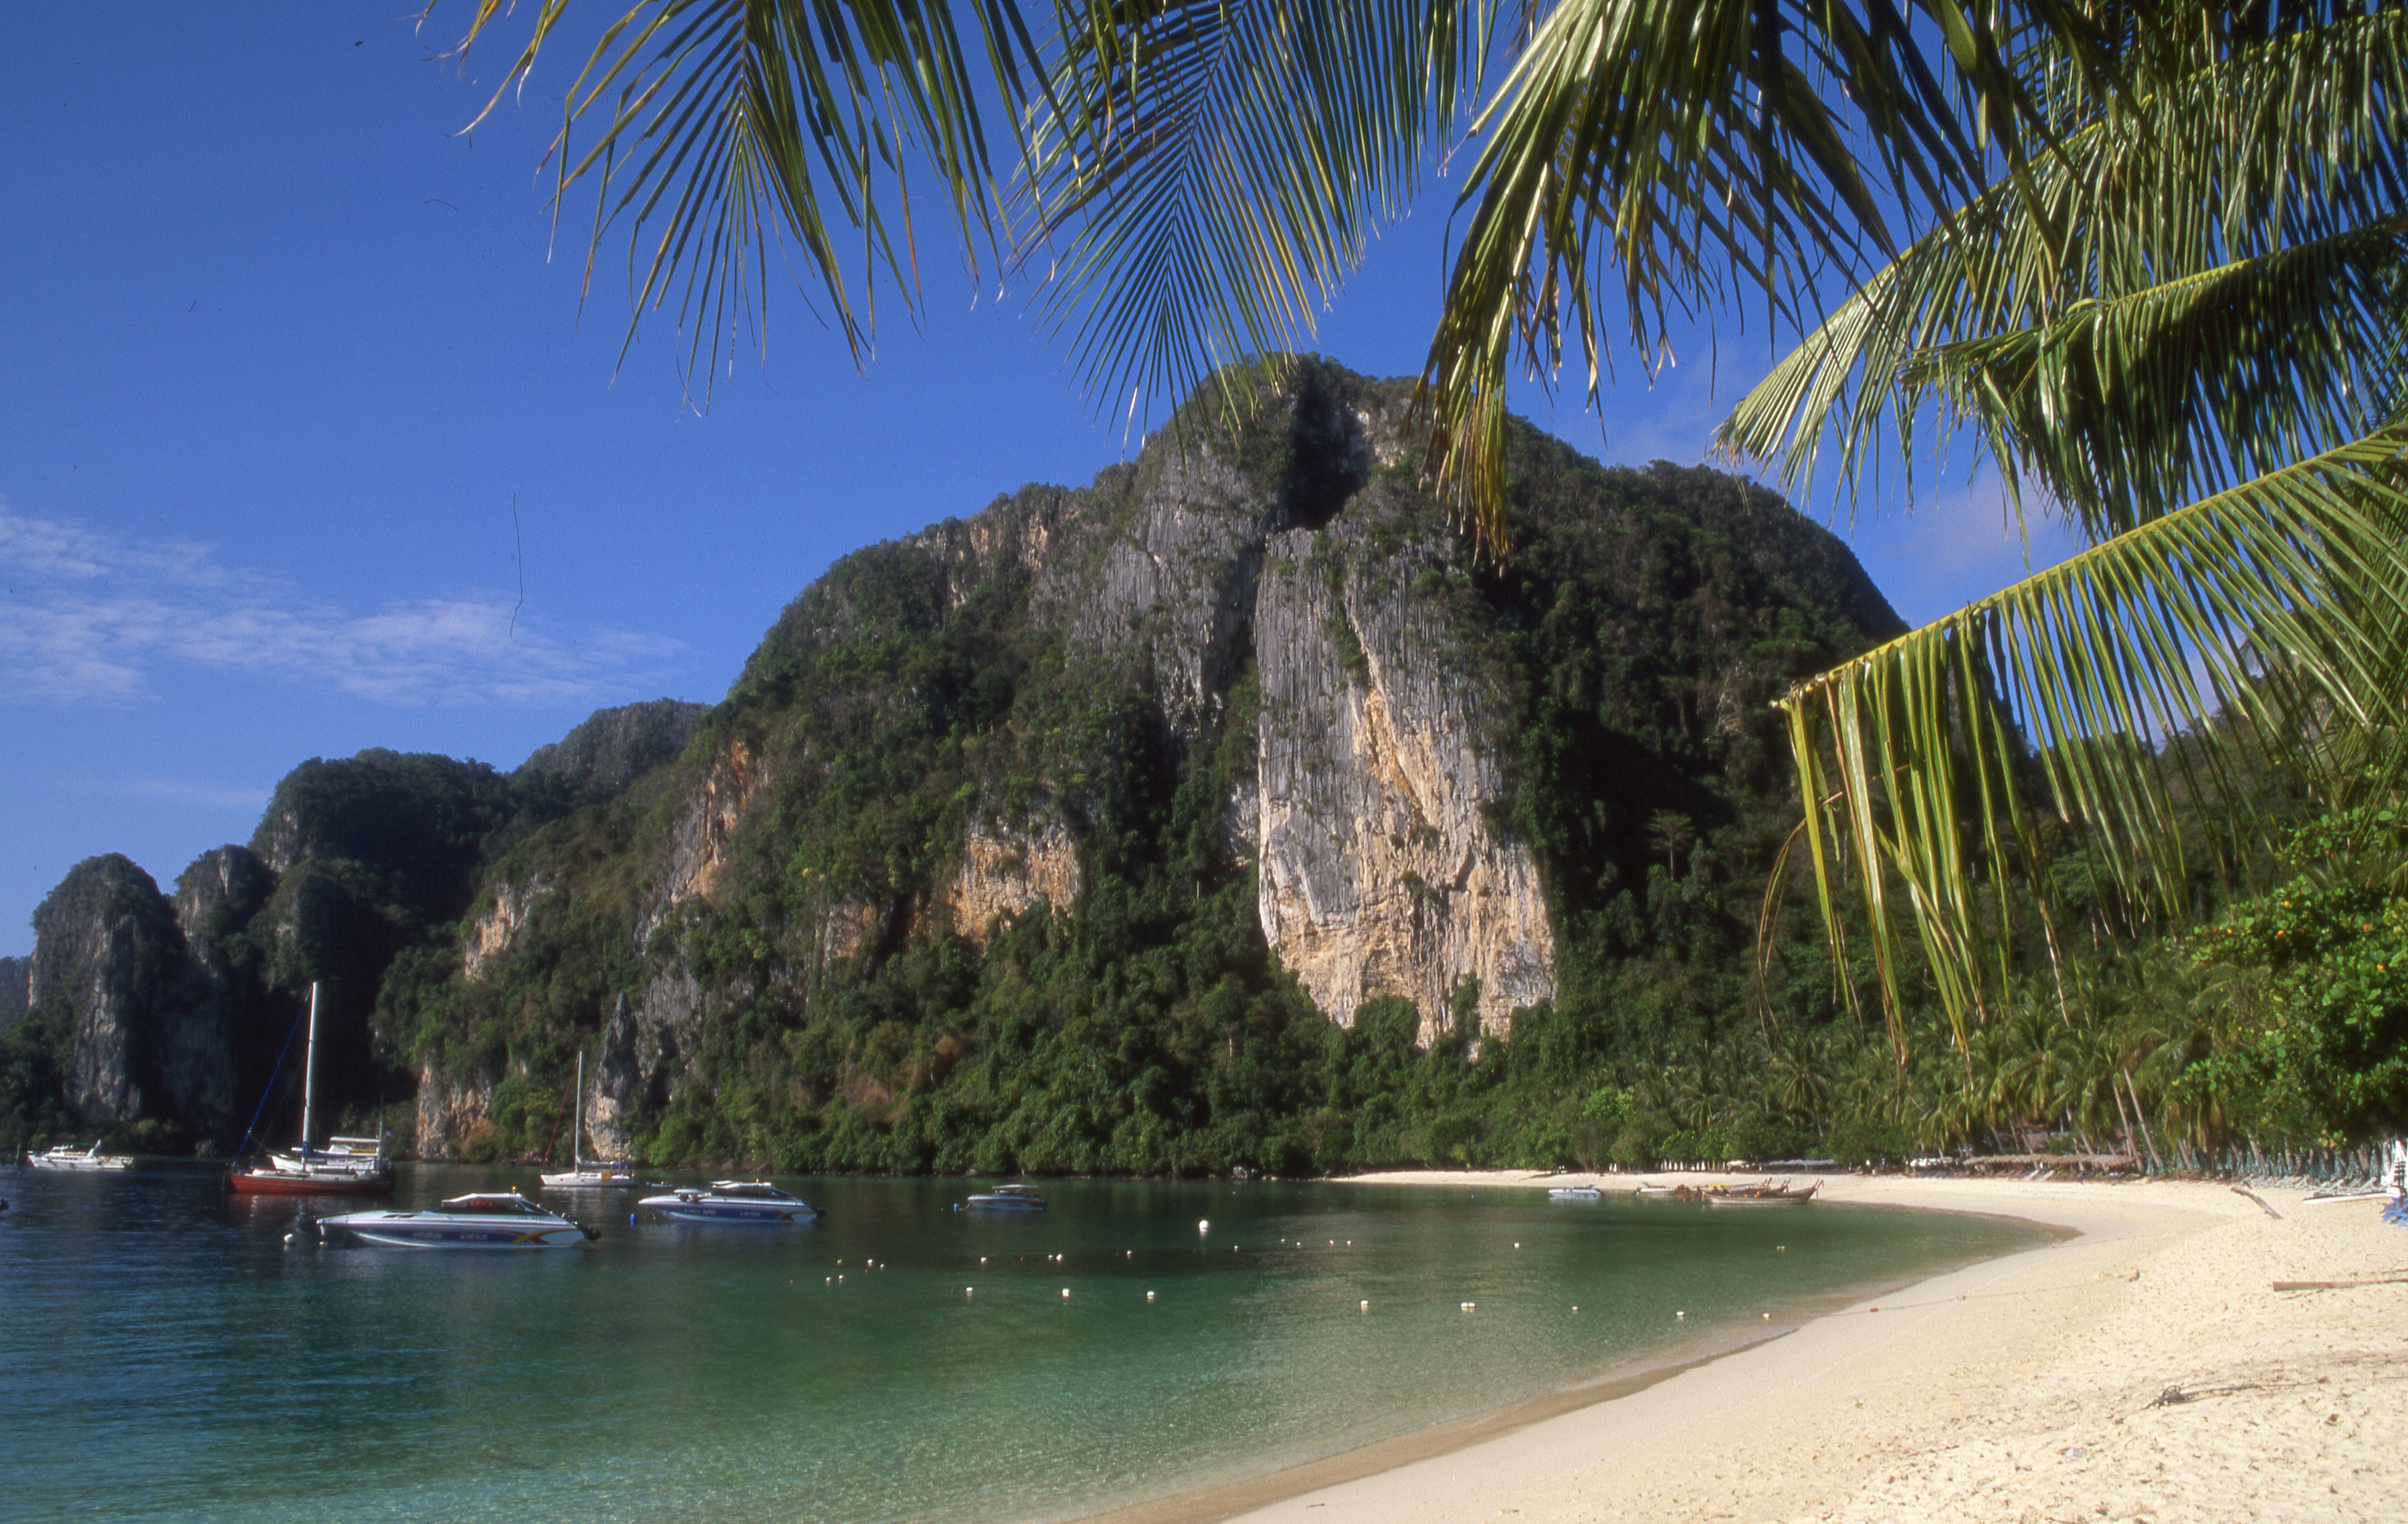
beach, sea, coast, tree, vacation, cove, lagoon, bay, island, terrain, thailand, body of water, caribbean, tropics, cape, islet, landform, phi phi, geographical feature, arecales